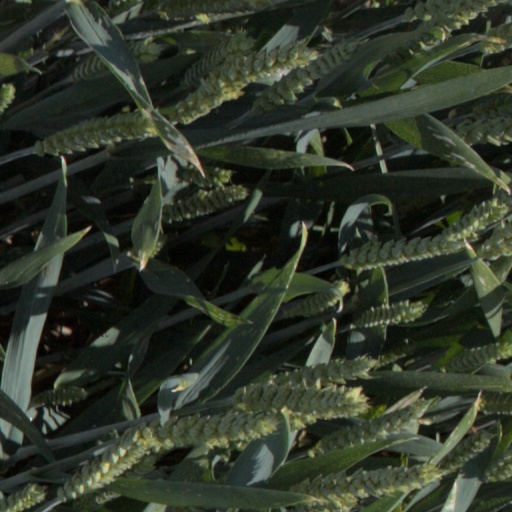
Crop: wheat